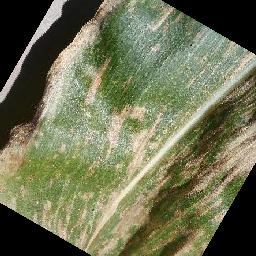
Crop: corn
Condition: (maize)_cercospora_spot_gray_spot